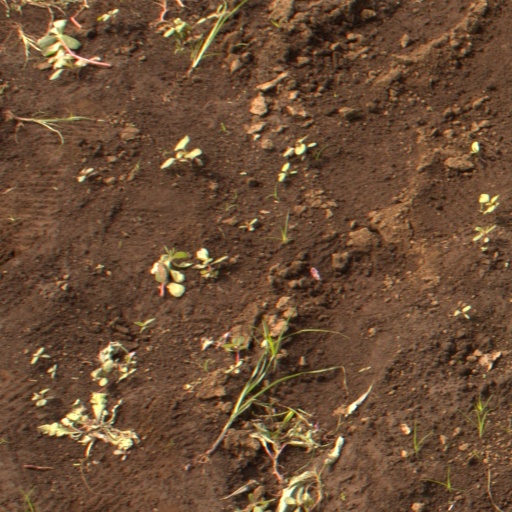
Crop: soybean